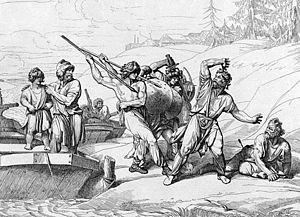
Selon la Chronique des temps passés, par Nestor, Askold et Dir sont les maîtres de Kiev alors qu'Oleg le Sage se présente aux portes de leur cité en compagnie d'Igor, prince héritier de Riourik. Oleg le Sage confie la cité à ce dernier après avoir attiré, par ruse, Askold et Dir sur la berge. Ils sont ensuite tués. Cet épisode a lieu en 882. Askold était selon la légende l'un des membres de la droujina de Riourik.